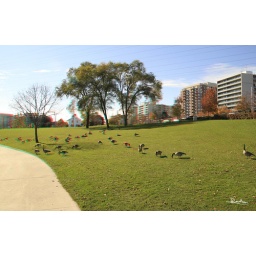
Spencer Smith Park - in 3-D. You need red and blue (cyan) glasses to view in 3-D